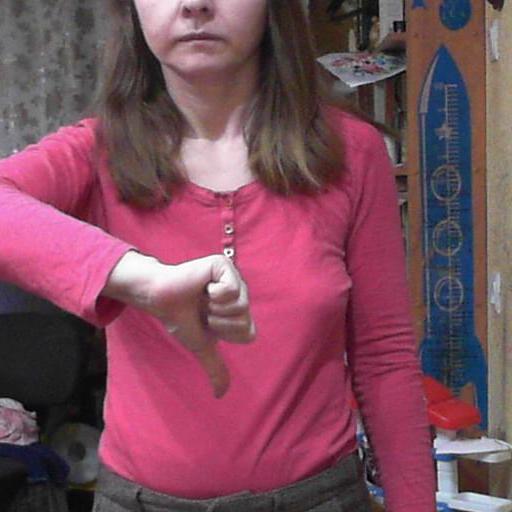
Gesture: dislike